Gasthof zum Goldenen Sternen

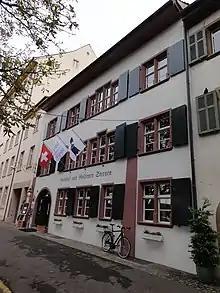
Gasthof zum Goldenen Sternen

Gasthof zum Goldenen Sternen is the oldest inn in Basel, Switzerland founded in 1349. It is a part of the Swiss history, because in its rooms on 13 July 1501, the ten messengers of the Federal States were received by the Baslers for a welcome drink.